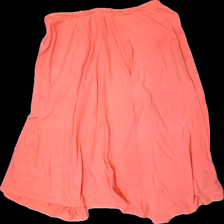
View: front
Type: Skirt
Category: Ladies
Brand: Not in the list
Colors: Pink
Material: 100% cotton
Cut: Regular, Loose
Season: All
Stains: Minor
Price range: <50
Recommended usage: Export